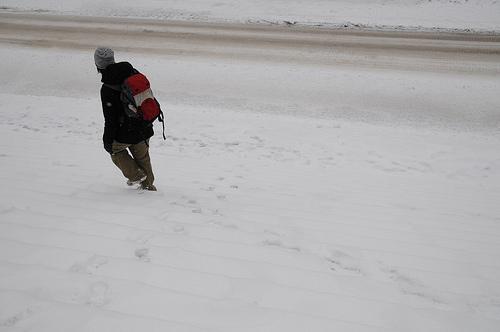
Weather: snow or frosty